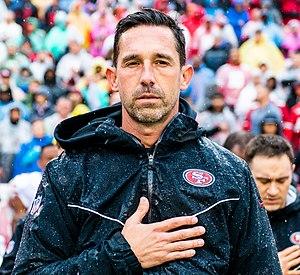
Kyle Michael Shanahan, né le 14 décembre 1979, est un entraineur de Football américain actuellement entraineur principal des 49ers de San Francisco de la NFL. Précédemment, il a été coordinateur offensif pour les Atlanta Falcons, Cleveland Browns, Washington Redskins et Houston Texans. Avec Atlanta en 2016, il dirige l'attaque, survolant la NFL au nombre de points inscrits. L'équipe atteindra le Super Bowl LI.